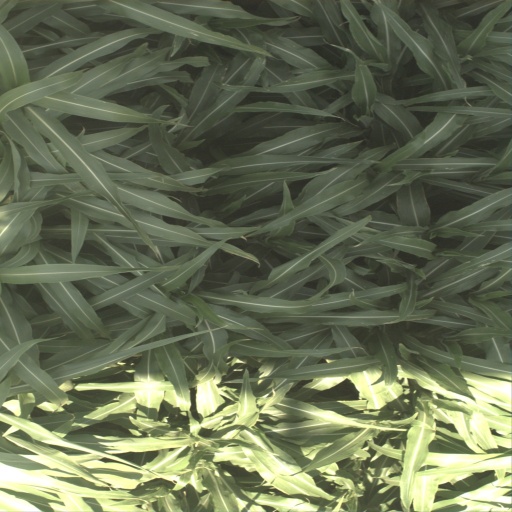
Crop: sorghum